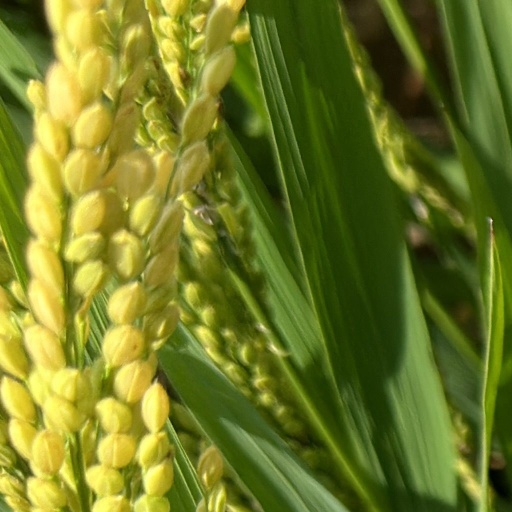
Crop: rice